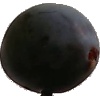
Label: Plum 3